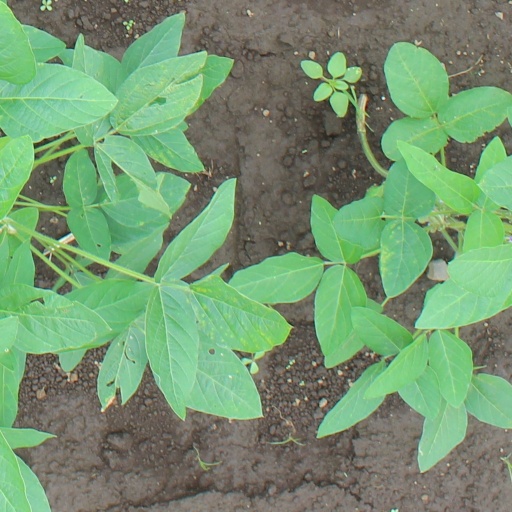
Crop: soybean